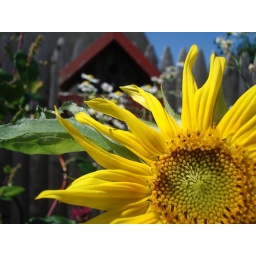
sunflower in front of bird house with chamamile